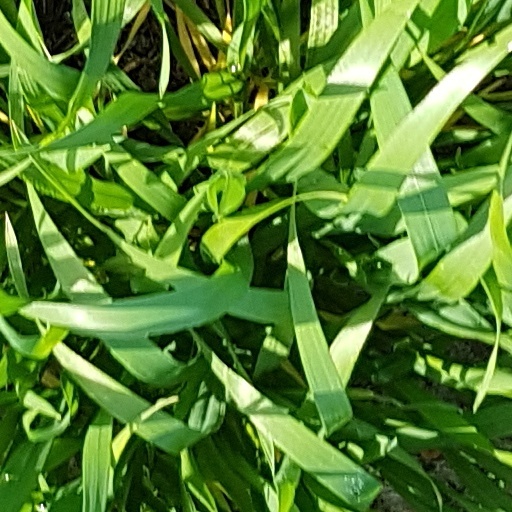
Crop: wheat